Armenian cuisine

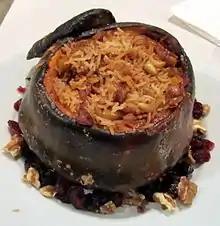
Ghapama made with butternut squash, instead of pumpkin

Ajapsandal (Armenian: Աջափսանդալ) is a vegetable stew made of eggplant, onion, tomato, and bell pepper, cooked in butter, or vegetable oil. It is seasoned with black pepper, garlic, basil, coriander leaves, parsley and other seasoning. Sometimes potato, chili pepper, and carrots are added although traditional recipes do not include them.